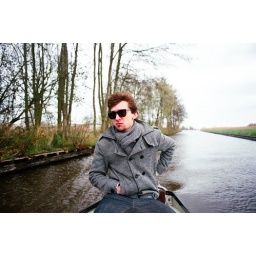
Giethoorn boat trip 4.8 x chilly sheep picnic in the car